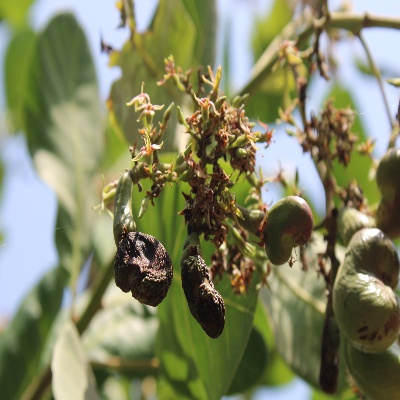
Crop: Cashew
Condition: healthy